Wikisource

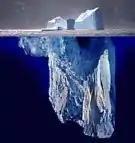
The original Wikisource logo

The project was originally called Project Sourceberg during its planning stages (a play on words for Project Gutenberg).